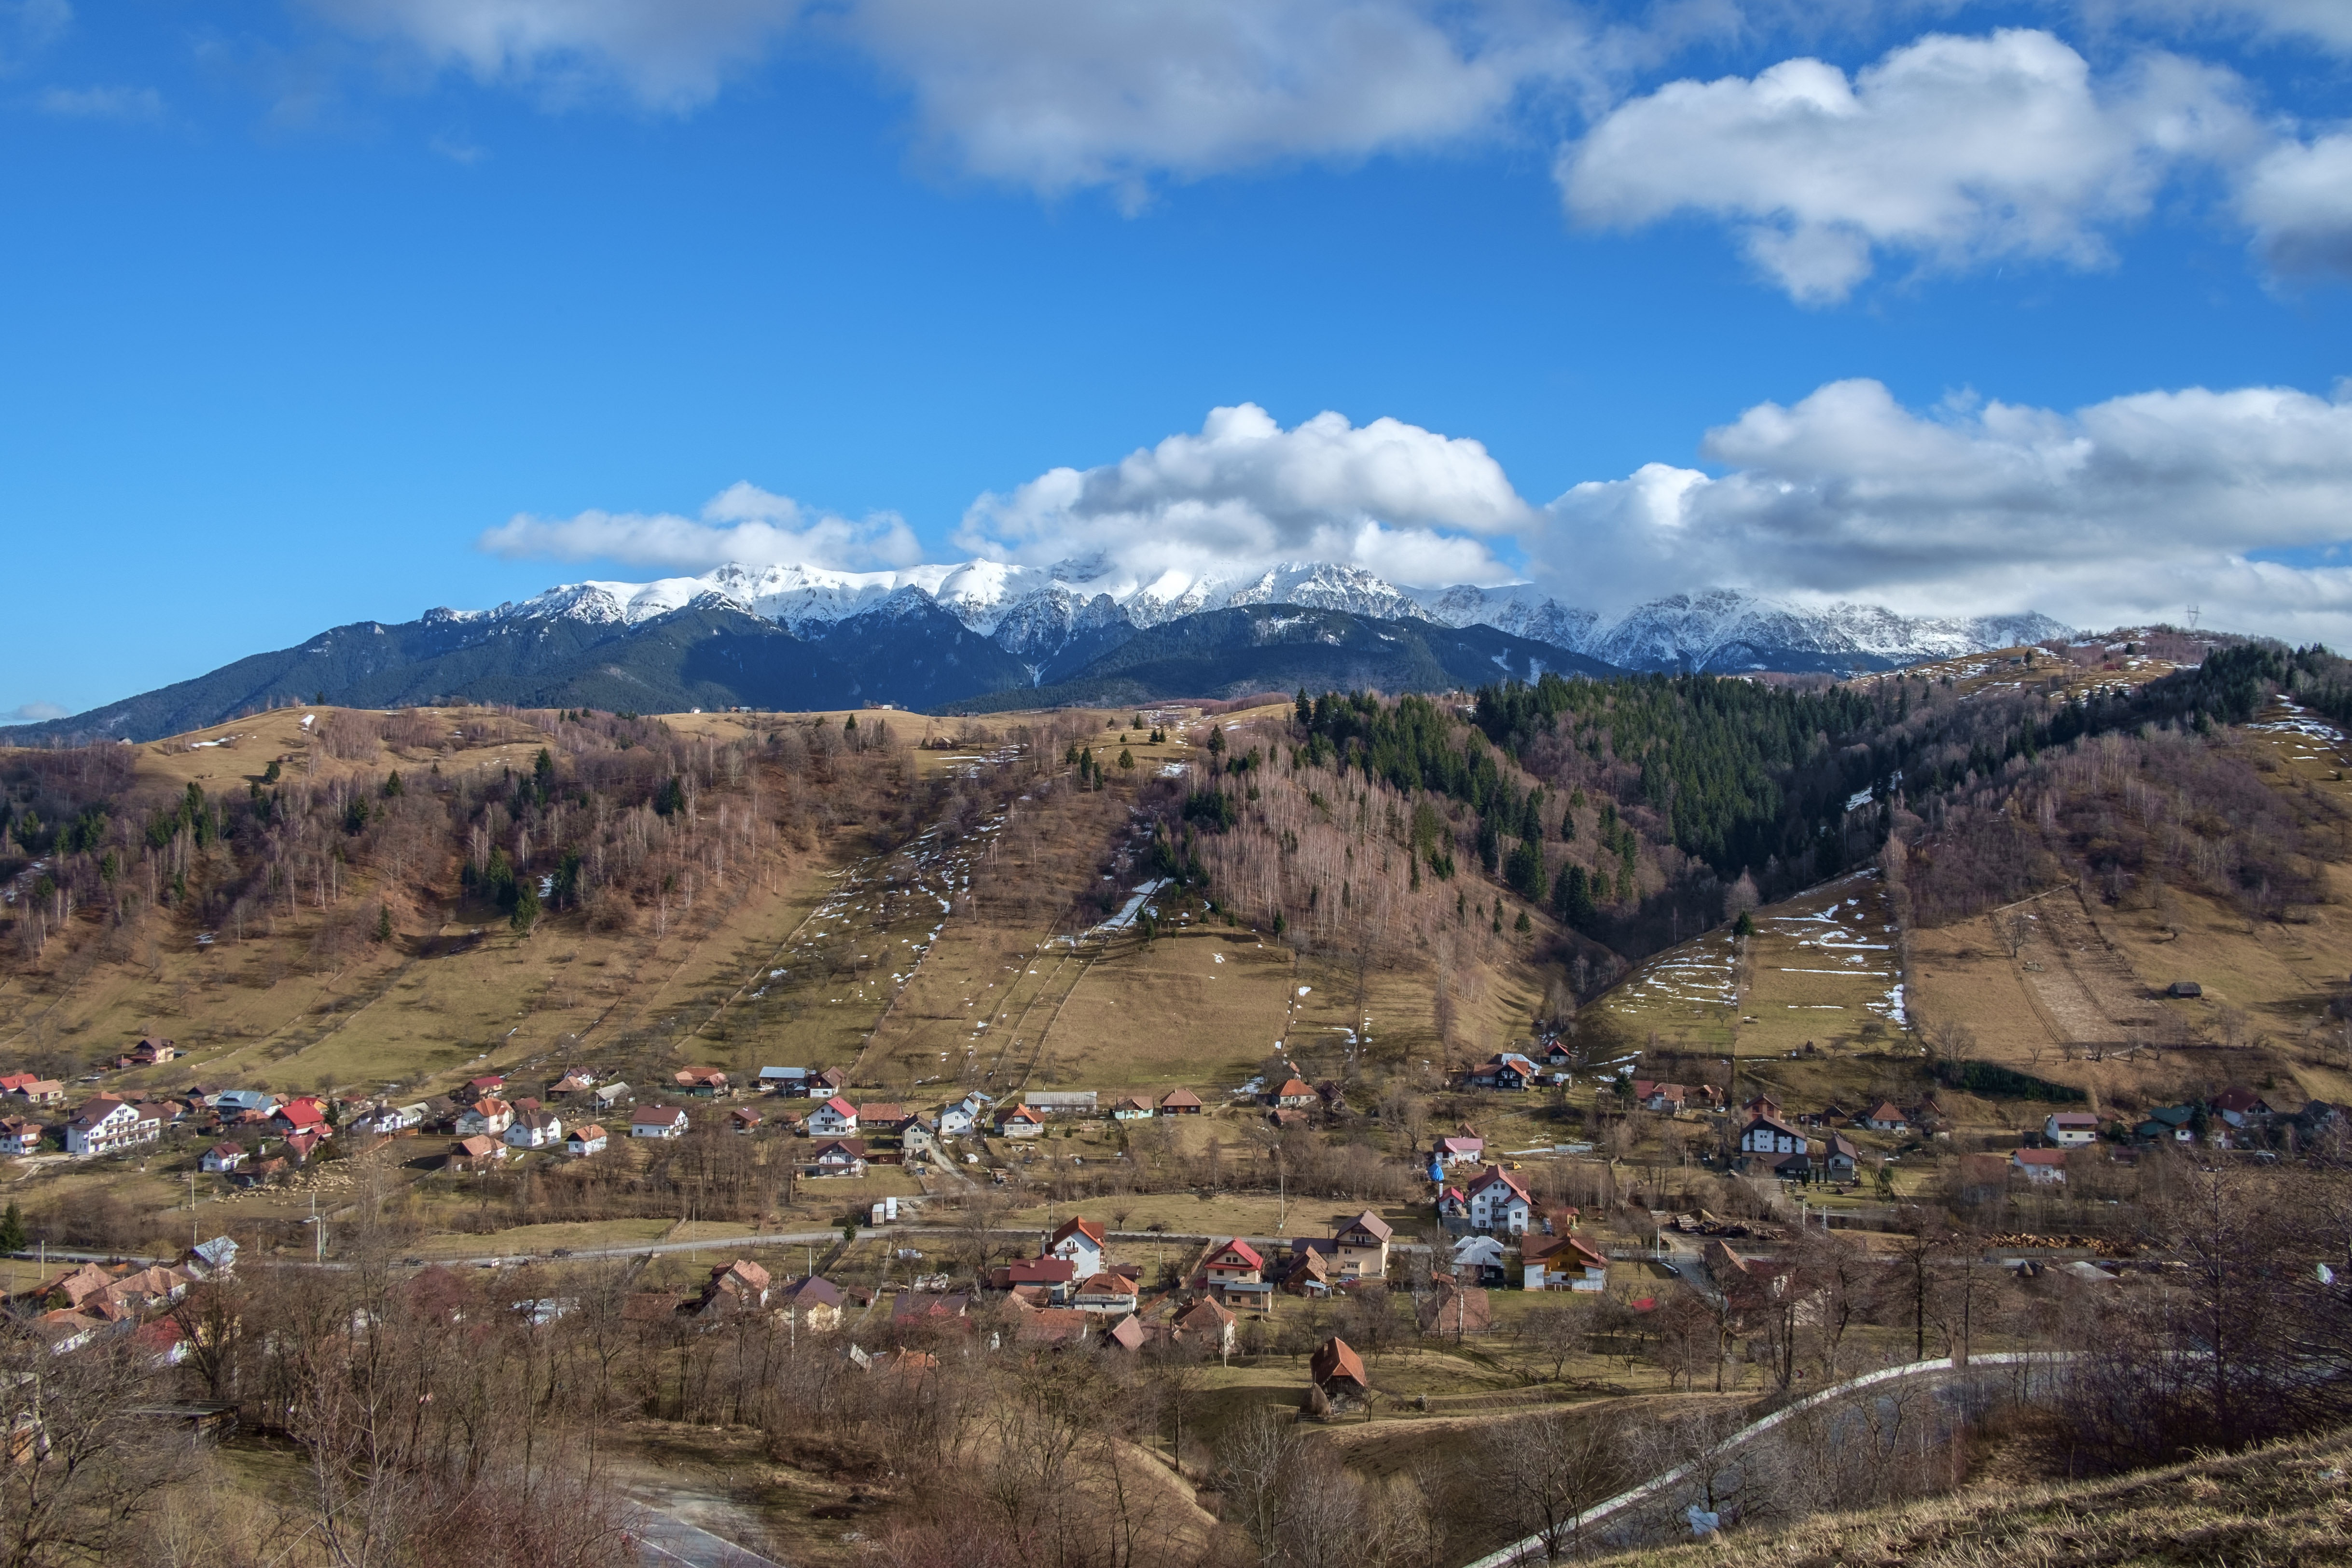
landscape, wilderness, mountain, cloud, hill, adventure, valley, mountain range, cityscape, panorama, highland, ridge, plateau, fell, loch, brasov, transylvania, rural area, landform, mountain pass, geographical feature, mountainous landforms